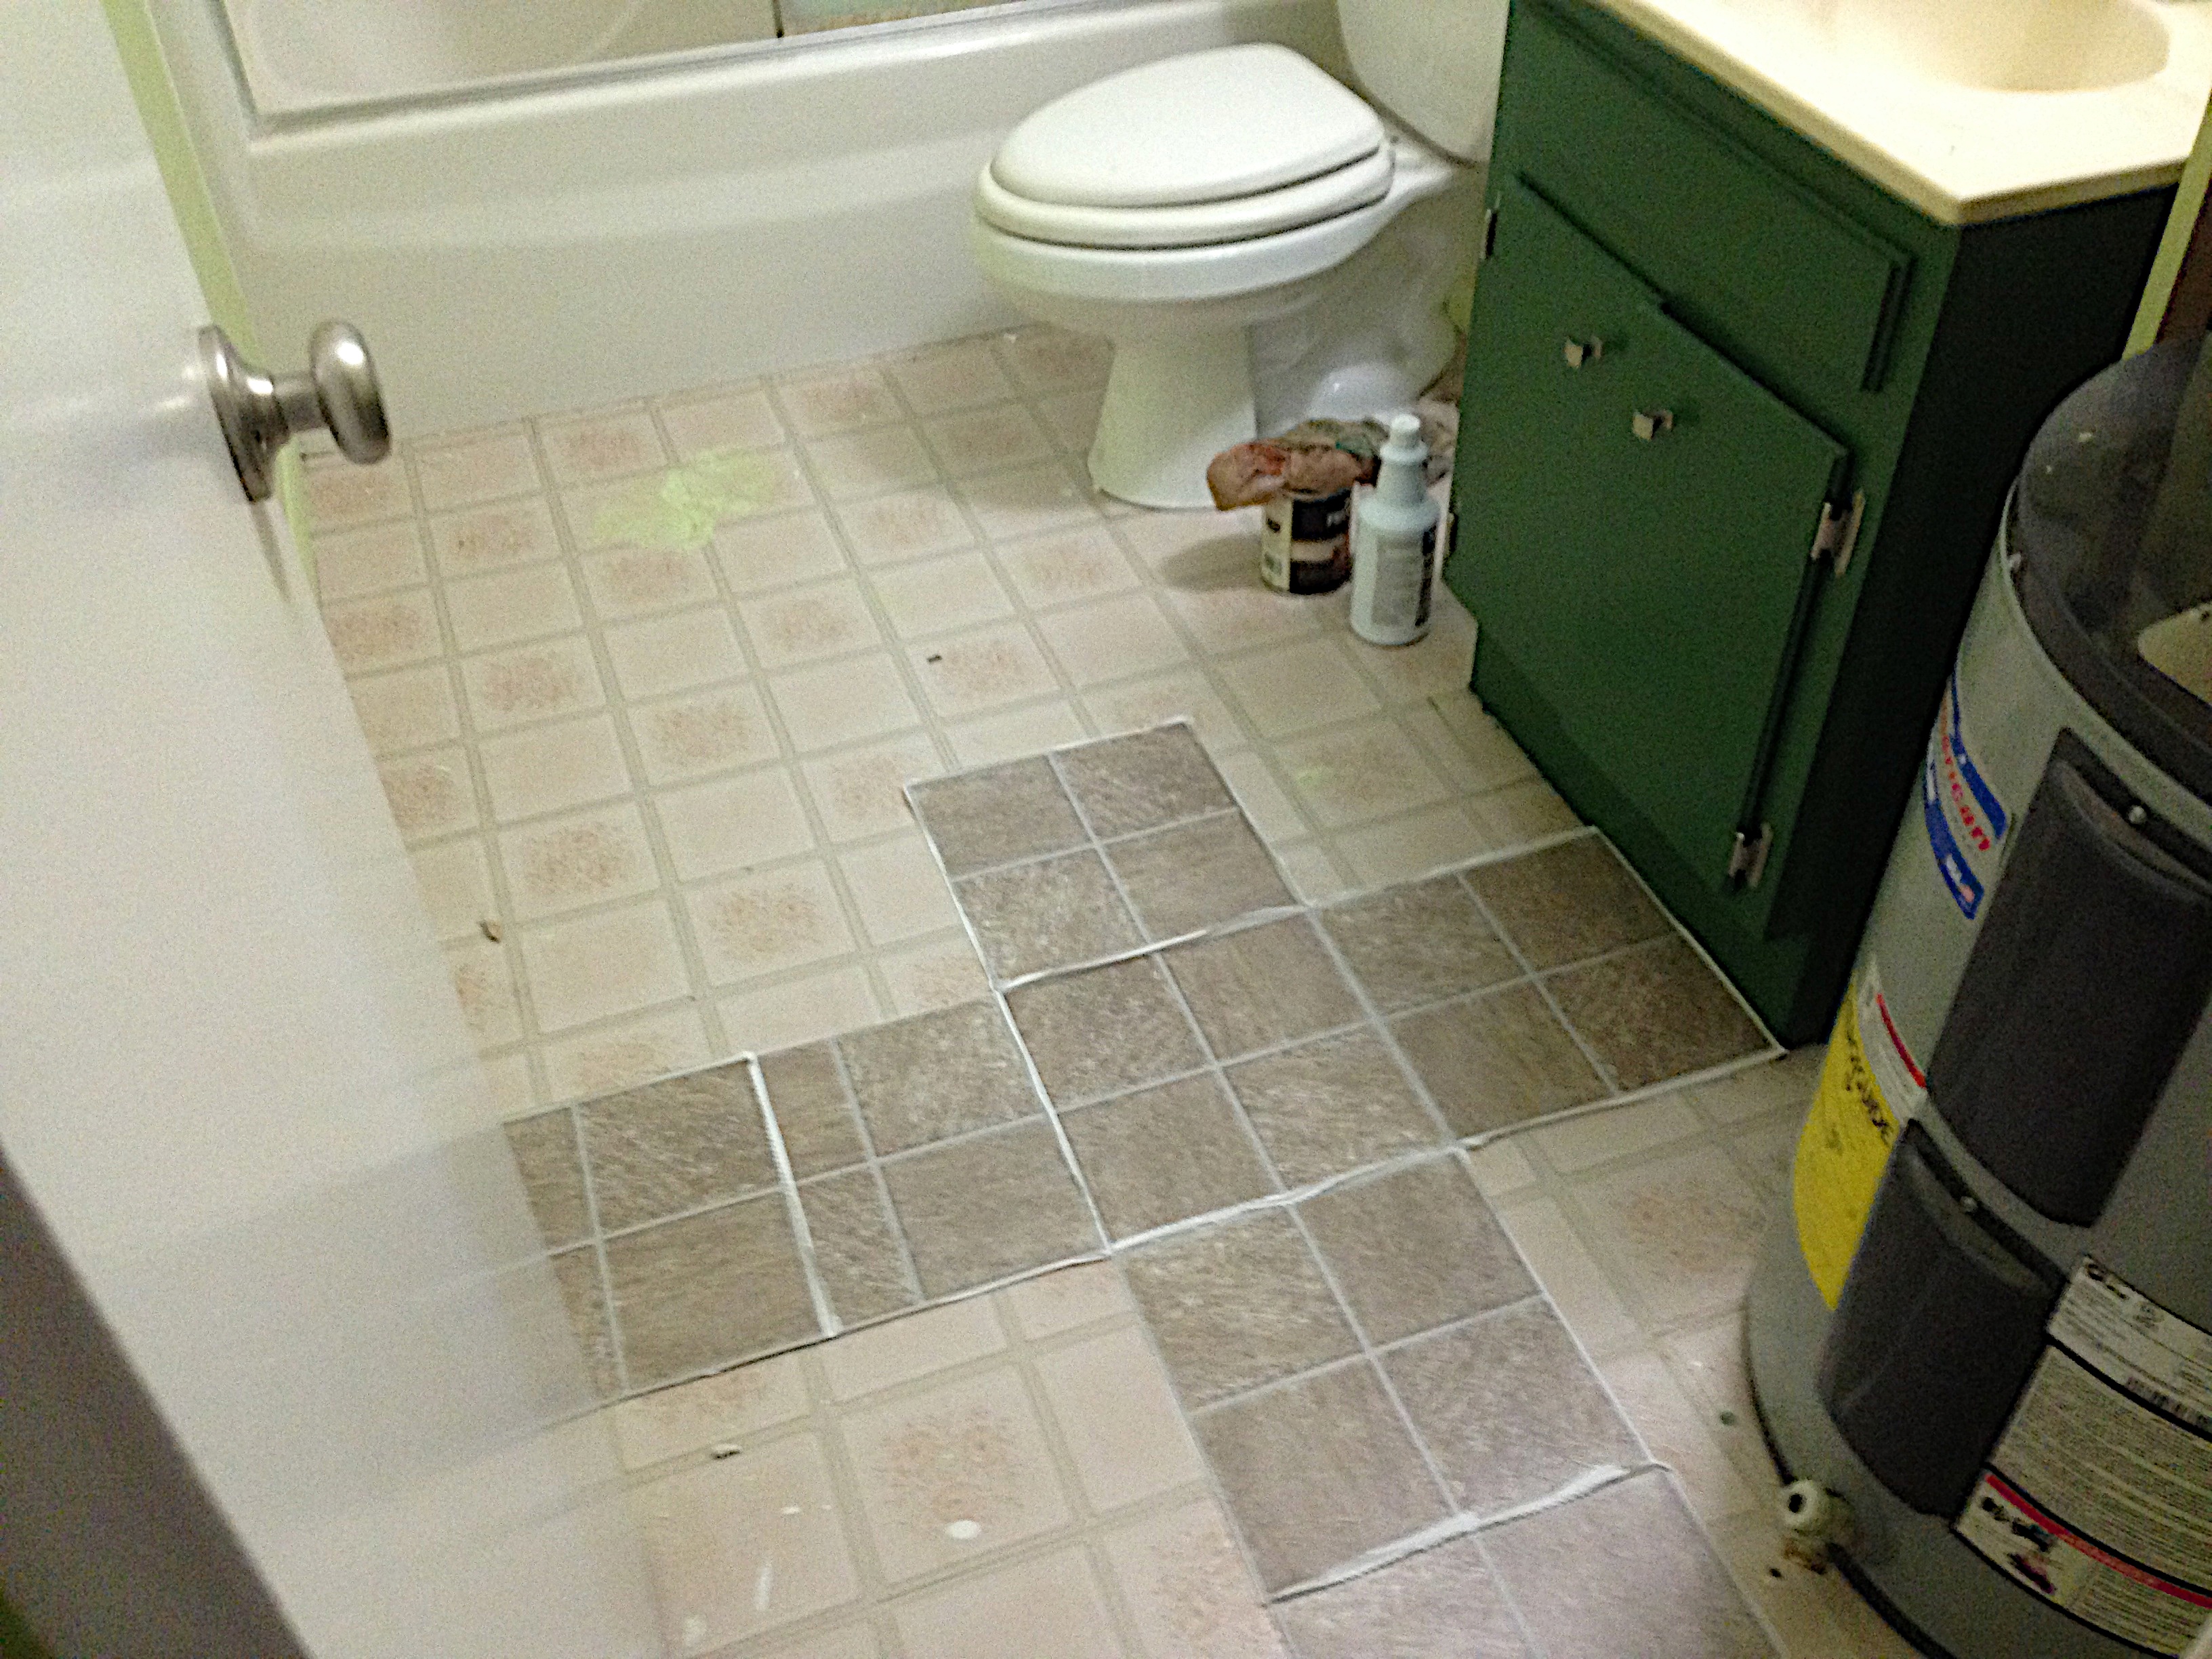
floor, property, toilet, tile, room, bathroom, flooring, public toilet, plumbing fixture